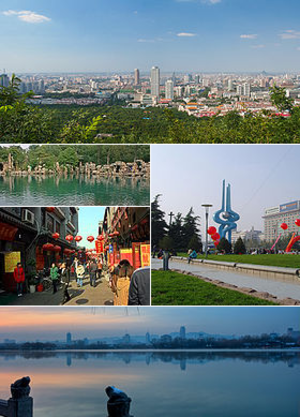
Jinan
Jinan
Jinan er en kinesisk storby ved floden Huang He. Den er en subprovinsiel by, og hovedstad i provinsen Shandong i det østlige Kina. Den har et areal på 8,177 km², og en befolkning på 6.036.500 mennesker